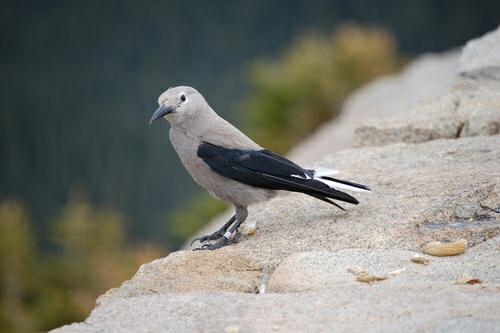
A photo of a clark nutcracker